Casa dos Crivos

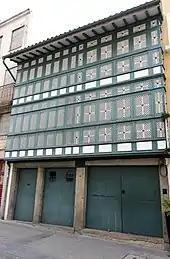
The front facade showing lattice, interior access-ways along the "Rua de São Marcos"

In the 16th century the "Rua de São Marcos", which consisted of the area beyond the city of Braga, was opened by order of archbishop D. Diogo de Sousa. It was not until the 17th century that the building was likely constructed.